Ipsita Pati

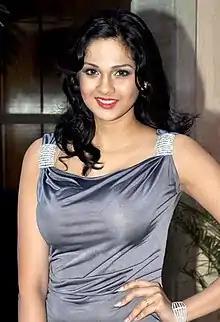
Pati at Fashion Theatrical fashion show

Ipsita Pati is an Indian actress and beauty pageant titleholder who represented her country at Miss Intercontinental 2011 where she placed Top 15. She has won multiple beauty pageant contests including that of Miss Asia and Miss International. Pati has also acted in Hindi film, "Chor Bazaari" (2014). Forty Two Feet Long Statues of Lord Shiva and Parvati donated by Ipsita Pati at Budhakhol, Buguda, Odisha.